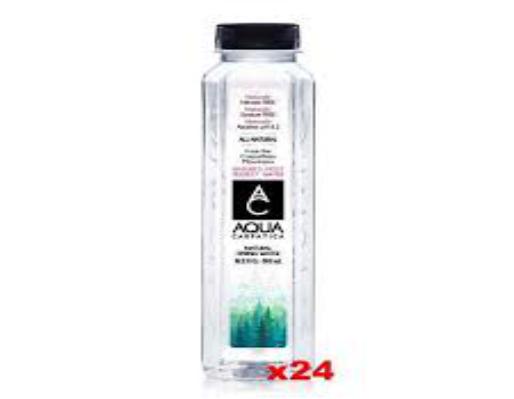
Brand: Aqua Carpatica
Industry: Food